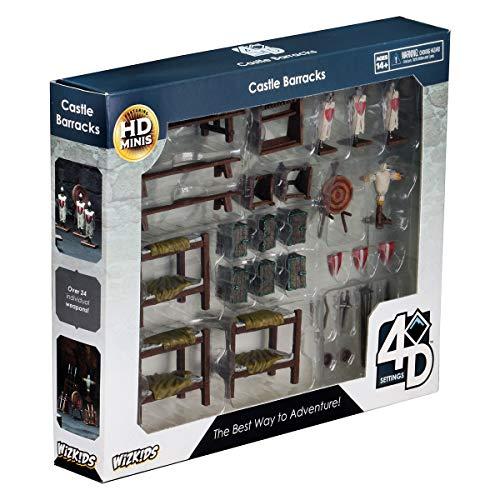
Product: WizKids 4D Settings: Castle Barracks
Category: Toys & Games | Toy Figures & Playsets | Action Figures
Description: The Castle Barracks provides you with all the pieces you need to recreate the home for the King's Royal Guard.
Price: $35.99
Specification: ProductDimensions:9.5x2x8inches|ItemWeight:3.31pounds|ShippingWeight:5.8ounces(Viewshippingratesandpolicies)|ASIN:B07VPR51ZG|Itemmodelnumber:73923|Manufacturerrecommendedage:10yearsandup